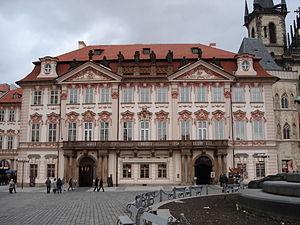
le palais Golz-Kinsky sur la place de la Vieille-Ville a Prague. Čeština: Palac Kinských, staroměstské náměstí, Praha.
Les comtes puis princes de la famille Kinský von Wchinitz und Tettau forment l'une des plus prestigieuses maisons de la noblesse du royaume de Bohême.